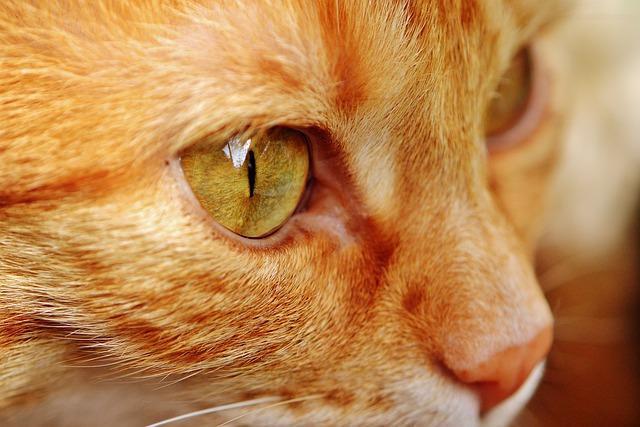
cat